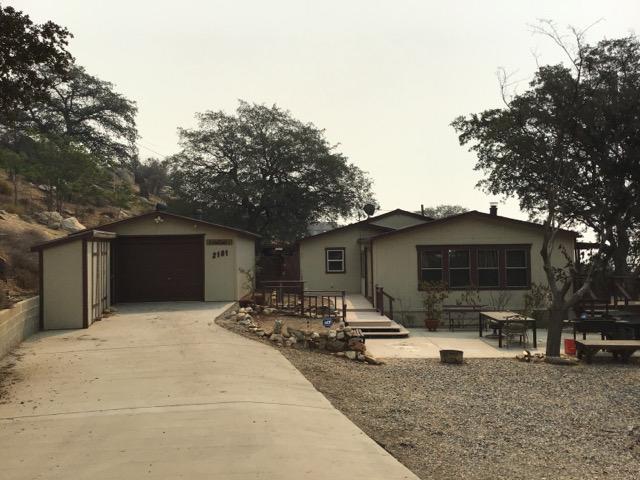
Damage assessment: no_damage